Geinsheim (Neustadt)

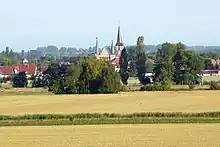
View of Geinsheim

The protected zone includes the landmark of the municipality, the Roman Catholic parish church of "St. Peter und Paul" with its Neogothic facade and its tower that, for some time, has once again been a nesting place for the white stork. It is the largest church in the "Gäu" and is therefore known by the locals as the "Gäu-Dom" or "Gäu Cathedral". The church was built around 1500 and the tower and choir with its sacristy date to that period.